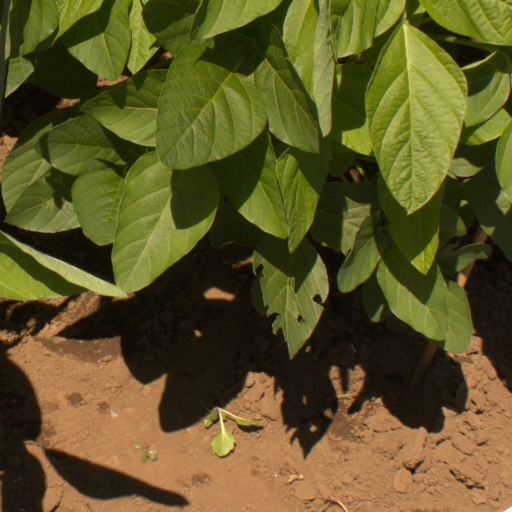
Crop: soybean